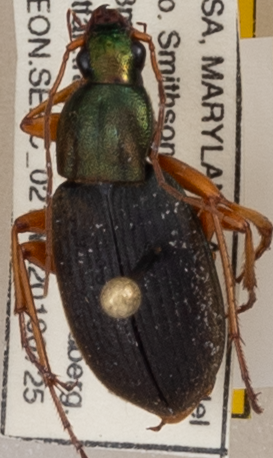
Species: Chlaenius aestivus
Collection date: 2019-07-25
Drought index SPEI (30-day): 0.074
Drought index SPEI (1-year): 1.69
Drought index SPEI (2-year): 1.69